Research Institute of Crop Production

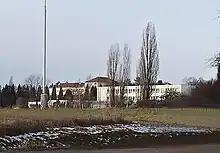

The Czech Agrifood Research Center (CARC; previously Crop Research Institute and before Research Institute of Crop Production) was established in 1951. During its 60-year existence, the CRIhas been the leading crop-production research institution within the Czech Republic. After most specialised research institutes in the Czech Republic were privatised in 1993, GRI remained the only state-independent institution pursuing both research and consulting activities focussed on problems associated with growing crop plants.